List of signs and symptoms of diving disorders

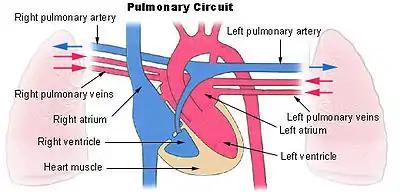
The pulmonary circulation

If the compressed air in a diver's lungs cannot freely escape during an ascent, particularly a rapid one, then the lung tissues may rupture, causing pulmonary barotrauma (PBT). The air may then enter the arterial circulation producing arterial gas embolism (AGE), with effects similar to severe decompression sickness. Although AGE may occur as a result of other causes, it is most often secondary to PBT. AGE is the second most common cause of death while diving (drowning being the most common stated cause of death). Gas bubbles within the arterial circulation can block the supply of blood to any part of the body, including the brain, and can therefore manifest a vast variety of symptoms. The following table presents those signs and symptoms which have been observed in more than ten percent of cases diagnosed as AGE, with approximate estimates of frequency.